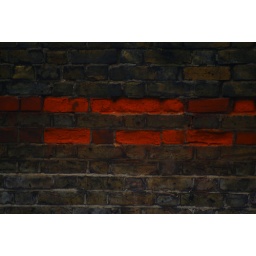
red bricks in a wall